Pietro Coppo

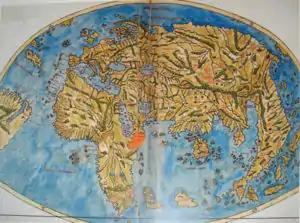
The world map by Pietro Coppo (1520)

Pietro Coppo (1469/70 – 1555/56) was an Italian geographer and cartographer who wrote a description of the entire world as known in the 16th century, accompanied by a set of systematically arranged maps, one of the first rutters and also a precise description of the Istrian Peninsula, accompanied by its first regional map.